Pleasant Nights

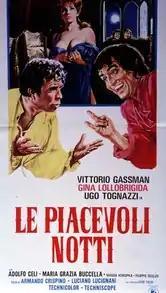
Film poster

Pleasant Nights is a 1966 Italian anthology comedy film directed by Armando Crispino and Luciano Lucignani and starring Vittorio Gassman and Gina Lollobrigida.